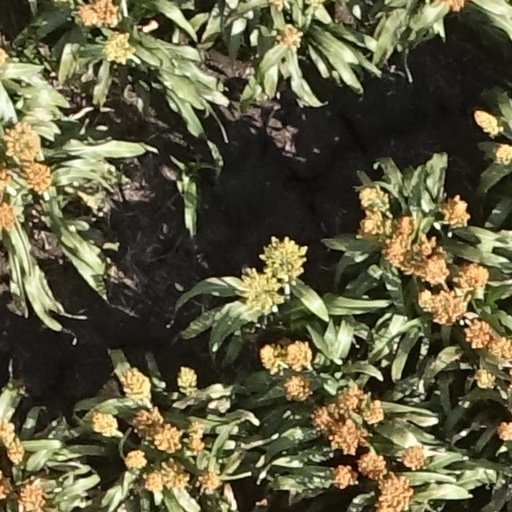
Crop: sorghum